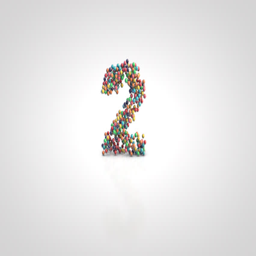
number with moving a swarm of glossy colorful 3d balls on a white background